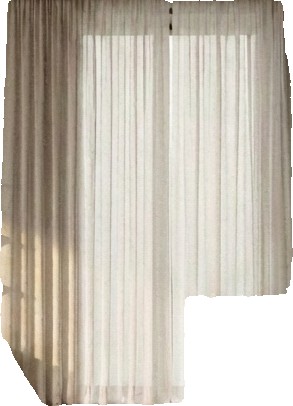
Surface category: curtain